Fischmarkt Hamburg-Altona

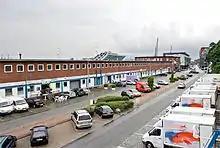
Fischmart buildings in Altona

As early as the 19th century there were attempts to merge the two already existing fish-markets of Hamburg and Altona into one common fishmarket. This merging was to take place mainly due to decades of ongoing rivalry between those two fishmarkets. The two fishmarkets were in fact only separated by official administrative borders: Altona's salesroom for fish, which has been operating since 1896, was only a few hundred metres away from Hamburg's salesroom, which remained on this site until 1971. After many negotiations, the two cities came to an arrangement about the modalities of a merger. In July 1934, the "Fischmarkt Hamburg Altona G.m.b.H." took up business as a subsidiary manufacturing company